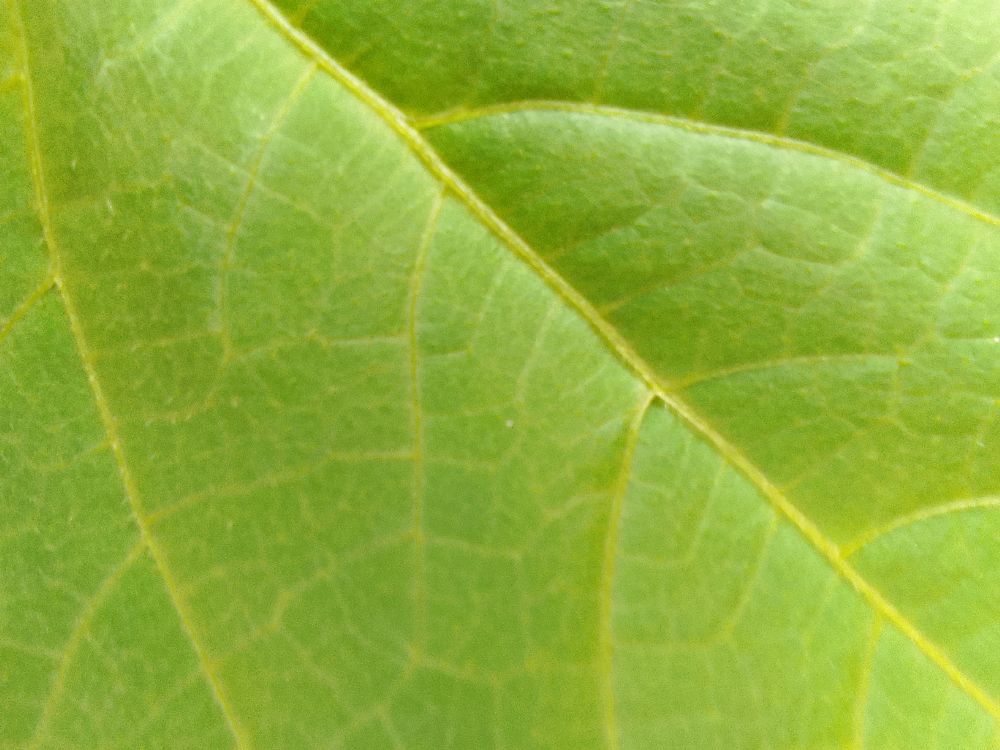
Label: healthy